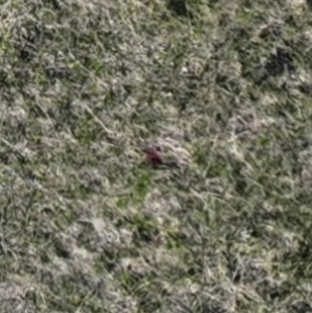
Month: october
Dye color: red
Dye concentration: high